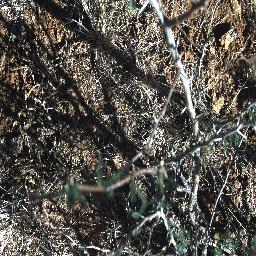
Label: negative